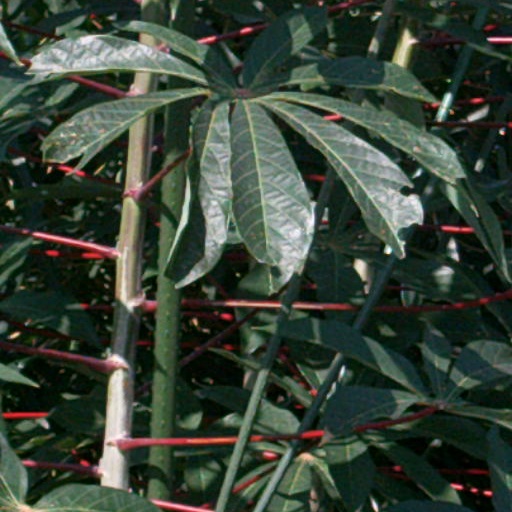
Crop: cassava